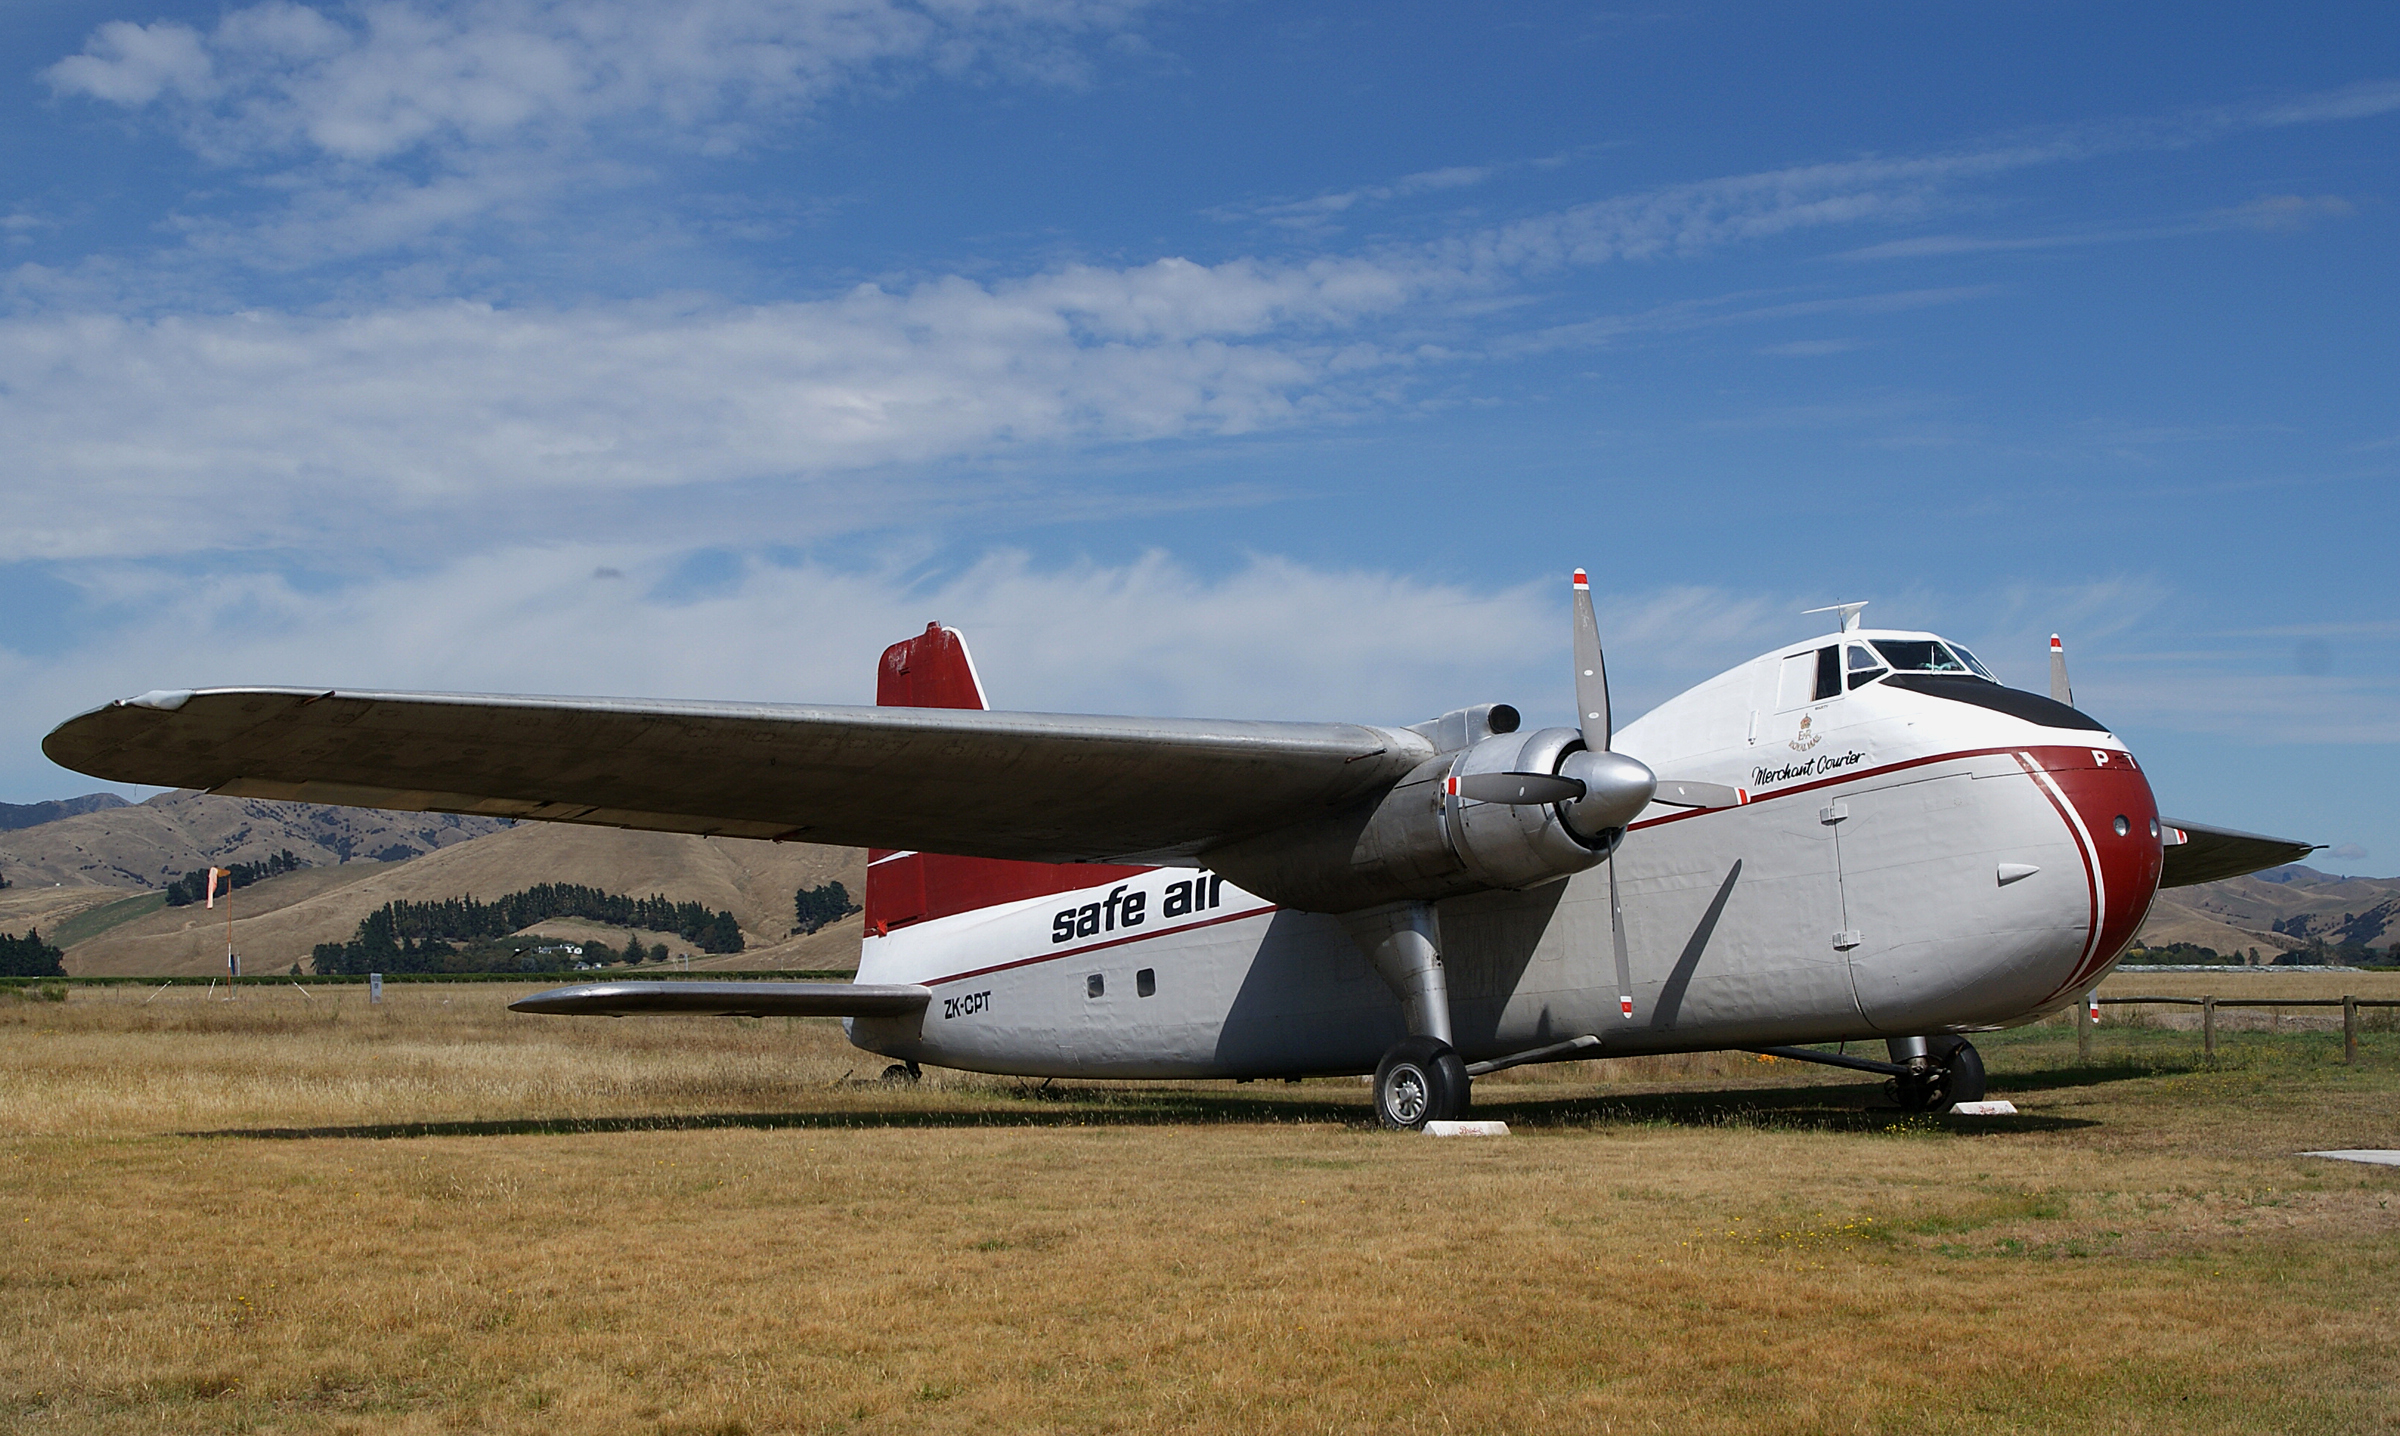
airplane, aircraft, vehicle, airline, aviation, flight, airliner, omaka, aircraftdisplays, bristolfreighter, safeair, freighteraircraft, light aircraft, air force, cargo aircraft, military aircraft, atmosphere of earth, aircraft engine, propeller driven aircraft, military transport aircraft, fairchild c 123 provider, antonov an 2